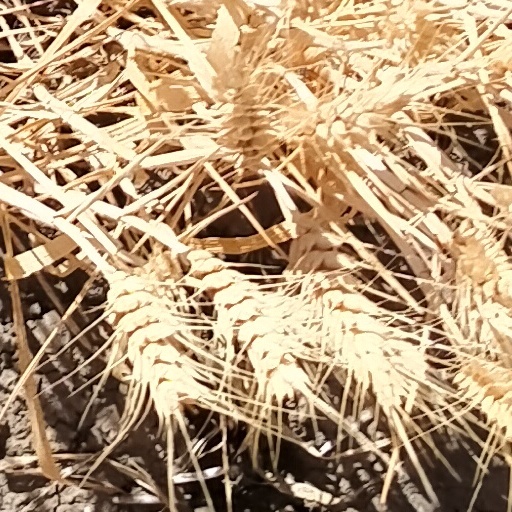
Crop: wheat